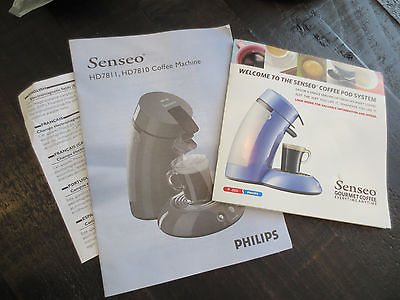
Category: coffee maker